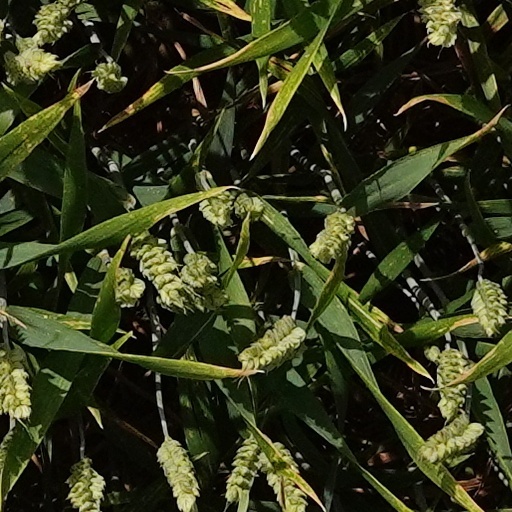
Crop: wheat